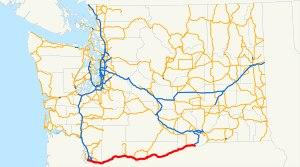
La State Route 14, également appelée Lewis and Clark Highway, est une route d'État dans l'État de Washington, aux États-Unis.